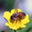
Label: bee